Argyll House

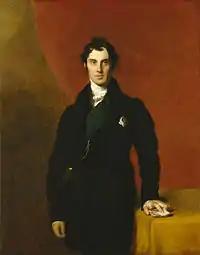
"Portrait of Lord Aberdeen" by Thomas Lawrence, 1830. Argyll House was the residence of Foreign Secretary and Prime Minister Lord Aberdeen for many years.

John Campbell, 2nd Duke of Argyll, known for his role in the Act of Union and the 1715 Jacobite Rising, acquired a property in 1706 and used it as his London residence along with Sudbrook Park to the west of the capital in Surrey. He expanded his landholding before later turning it over for development into a series of houses on the new Argyll Street and the adjoining Little Argyll Street. His younger brother Archibald built his own residence nearby, that subsequently became known as Argyll House. The designer of the house is unknown but James Gibbs, who helped on the development of the nearby Argyll Street for the family, may have assisted with the exterior of the building. Archibald succeeded his brother and inherited the properties as third Duke in 1743. It passed on to through subsequent dukes. The writer Lady Charlotte Bury, daughter of John Campbell, 5th Duke of Argyll, was born there in 1775. Harriette Wilson, the mistress of the Sixth Duke, described it as a "dismal chateau".